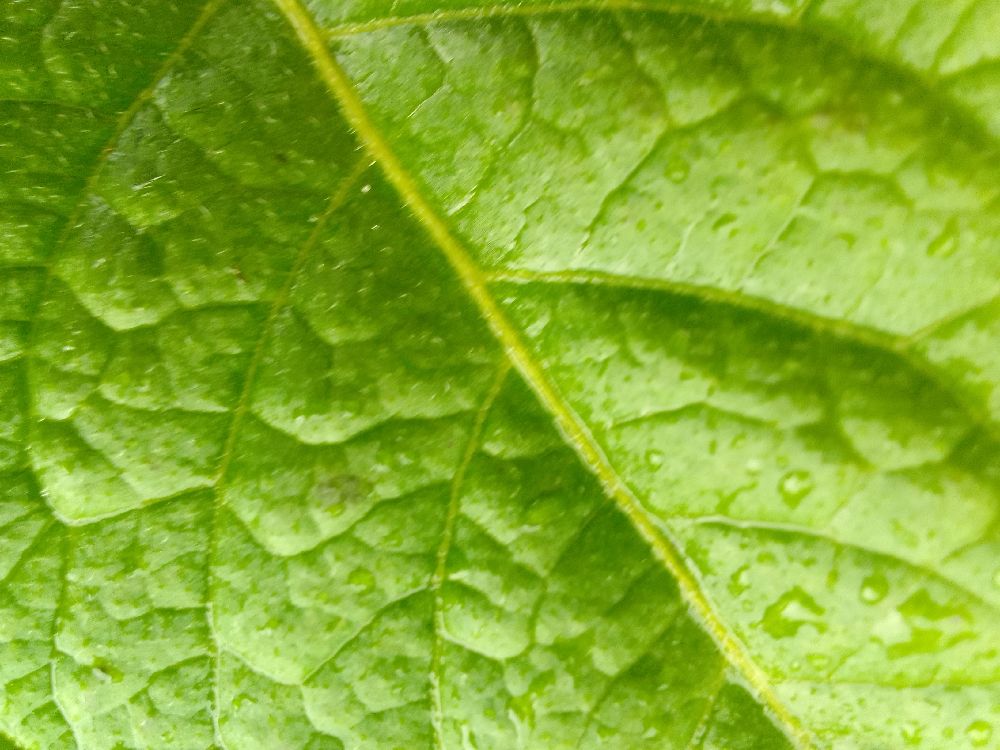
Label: Healthy